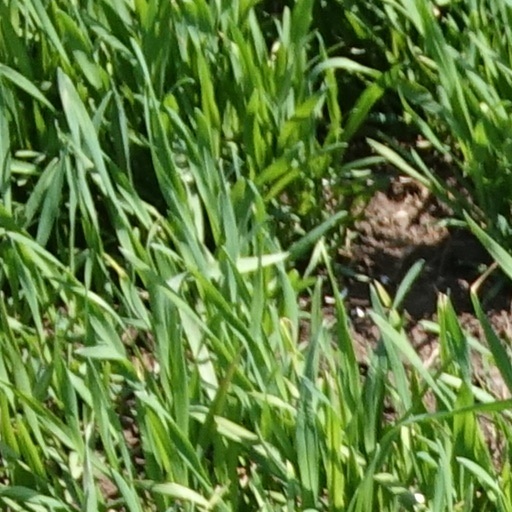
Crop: wheat